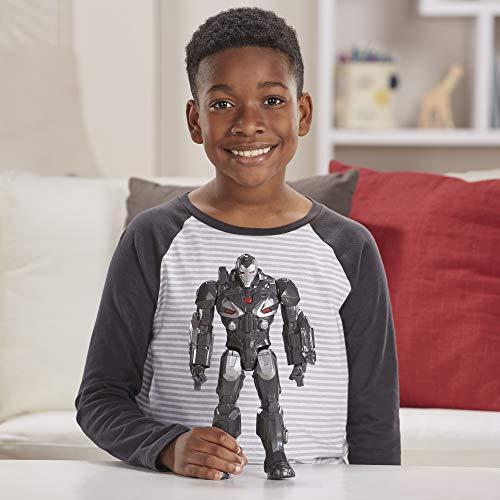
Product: Avengers Marvel Endgame Titan Hero Marvel’s War Machine
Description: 12-Inch-scale Marvel War machine figure with movie-inspired design.
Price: $14.99
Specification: ProductDimensions:3x6.5x12inches|ItemWeight:12.6ounces|ShippingWeight:1.06pounds(Viewshippingratesandpolicies)|ASIN:B07D8D16XC|Itemmodelnumber:E4017|Manufacturerrecommendedage:4yearsandup